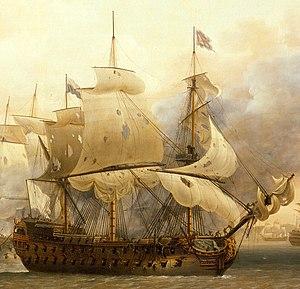
Le vaisseau de ligne français de 80 canons le Saint-Esprit au combat en 1782 (batailles de Saint-Christophe, Antilles). Détail d'un tableau anglais de 1784. (Vaisseau identifié par Rif Winfield et Stephen S. Roberts dans leur ouvrage French Warships in the Age of Sail 1626-1786
La classe Saint-Esprit était une classe de troisnavires de ligne de 80 canons de la Marine Royale française. Elle ne constituait pas vraiment une classe, car chaque vaisseau était construit selon une conception distincte, mais ils portaient chacun un armement standard s'élevant à 80 canons.
Le Saint-Esprit est un navire de guerre français en service de 1765 à 1795. C'est un vaisseau de ligne de deuxième rang portant 80 canons sur deux ponts construit à Brest. Il est lancé dans la période de sursaut patriotique qui suit les défaites de la guerre de Sept Ans. Il sert au combat pendant la guerre d'Indépendance américaine dans les eaux européennes, dans les Antilles et sur les côtes américaines. Rebaptisé le Scipion en 1794, alors que la France est de nouveau en guerre contre l'Angleterre, il participe à la bataille de Prairial. Il est perdu par naufrage l'année suivante, lors de la campagne du Grand Hiver.